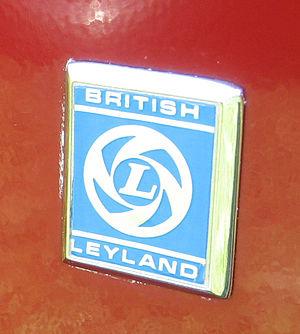
British Leyland, de son nom complet British Leyland Motor Corporation Ltd, est un ancien conglomérat d'ingénierie et de fabrication automobile anglais fondé à Londres en 1968 par la fusion de Leyland Motor Corp Ltd et de British Motor Holdings Ltd. Le groupe a été partiellement nationalisé en 1975 quand le gouvernement britannique a créé le holding British Leyland Limited, rebaptisé BL PLC en 1978.